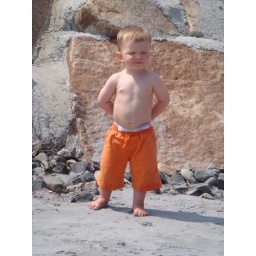
boy surveys beach from in front of seawall